Federation

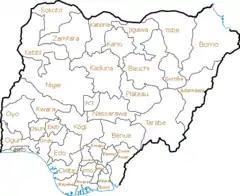
A map of the Federal Republic of Nigeria, showing its 36 states and the Federal Capital Territory

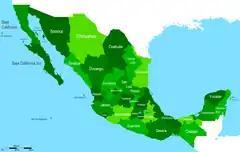
A map of the United Mexican States, showing its thirty-one constituent states and Mexico City

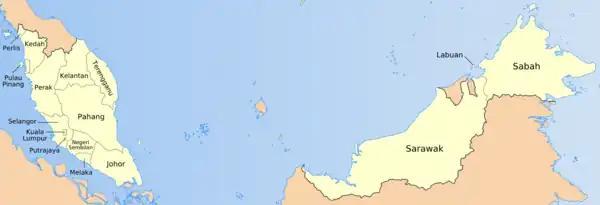
A map of Malaysia showing its thirteen states and three federal territories

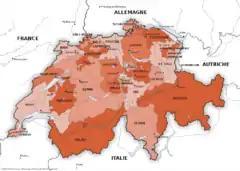
The Swiss Confederation and its 26 cantons

The component states are in some sense sovereign, insofar as certain powers are reserved to them that may not be exercised by the central government. However, a federation is more than a mere loose alliance of independent states. The component states of a federation usually possess no powers in relation to foreign policy and so enjoy no independent status under international law. However, German Länder have that power, which is beginning to be exercised on a European level.